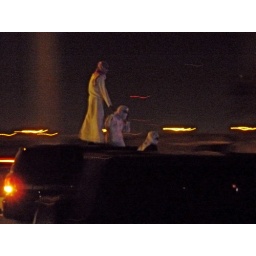
One man standing fully upon the roof of an SUV, which was moving terrifyingly swiftly down the road.